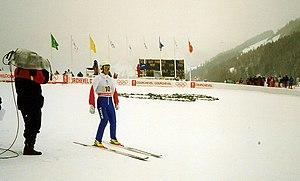
Fabrice Guy lors des J.O. d'Alberville, le 17 février 1992.
Le combiné nordique fait son apparition dès les premiers Jeux olympiques d'hiver en 1924 à Chamonix avec une épreuve individuelle masculine.
Fabrice Guy, né le 30 décembre 1968 à Pontarlier, est un spécialiste français du combiné nordique. Membre de l'équipe de France, il est sacré champion olympique lors des Jeux olympiques d'hiver de 1992 à Albertville. Il fait partie de la promotion 2015 des gloires du sport.